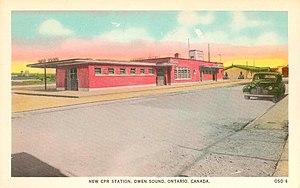
La gare d’Owen Sound (Canadien Pacifique) à Owen Sound, en Ontario, est une ancienne gare du Canadien Pacifique. Elle est une gare ferroviaire patrimoniale construite en style international entre 1946-1947. Elle se trouve dans le port de la ville d'Owen Sound, entre les docks et les voies ferrées.